Pope Cyril V of Alexandria

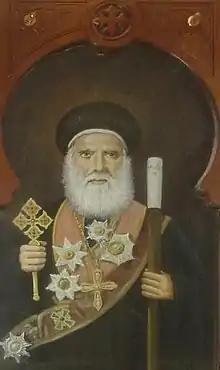

Pope Cyril V of Alexandria (Abba Kyrillos V) was the 112th Pope of Alexandria & Patriarch of the See of St. Mark, reigning for 52 years, 9 months and 6 days. He was the longest-serving Pope in the history of the Coptic Orthodox Church. He was born as Youhanna (John) in 1824 or 1830/1831 according to different accounts and he died on 7 August 1927.